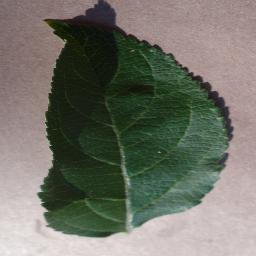
Label: Apple___healthy